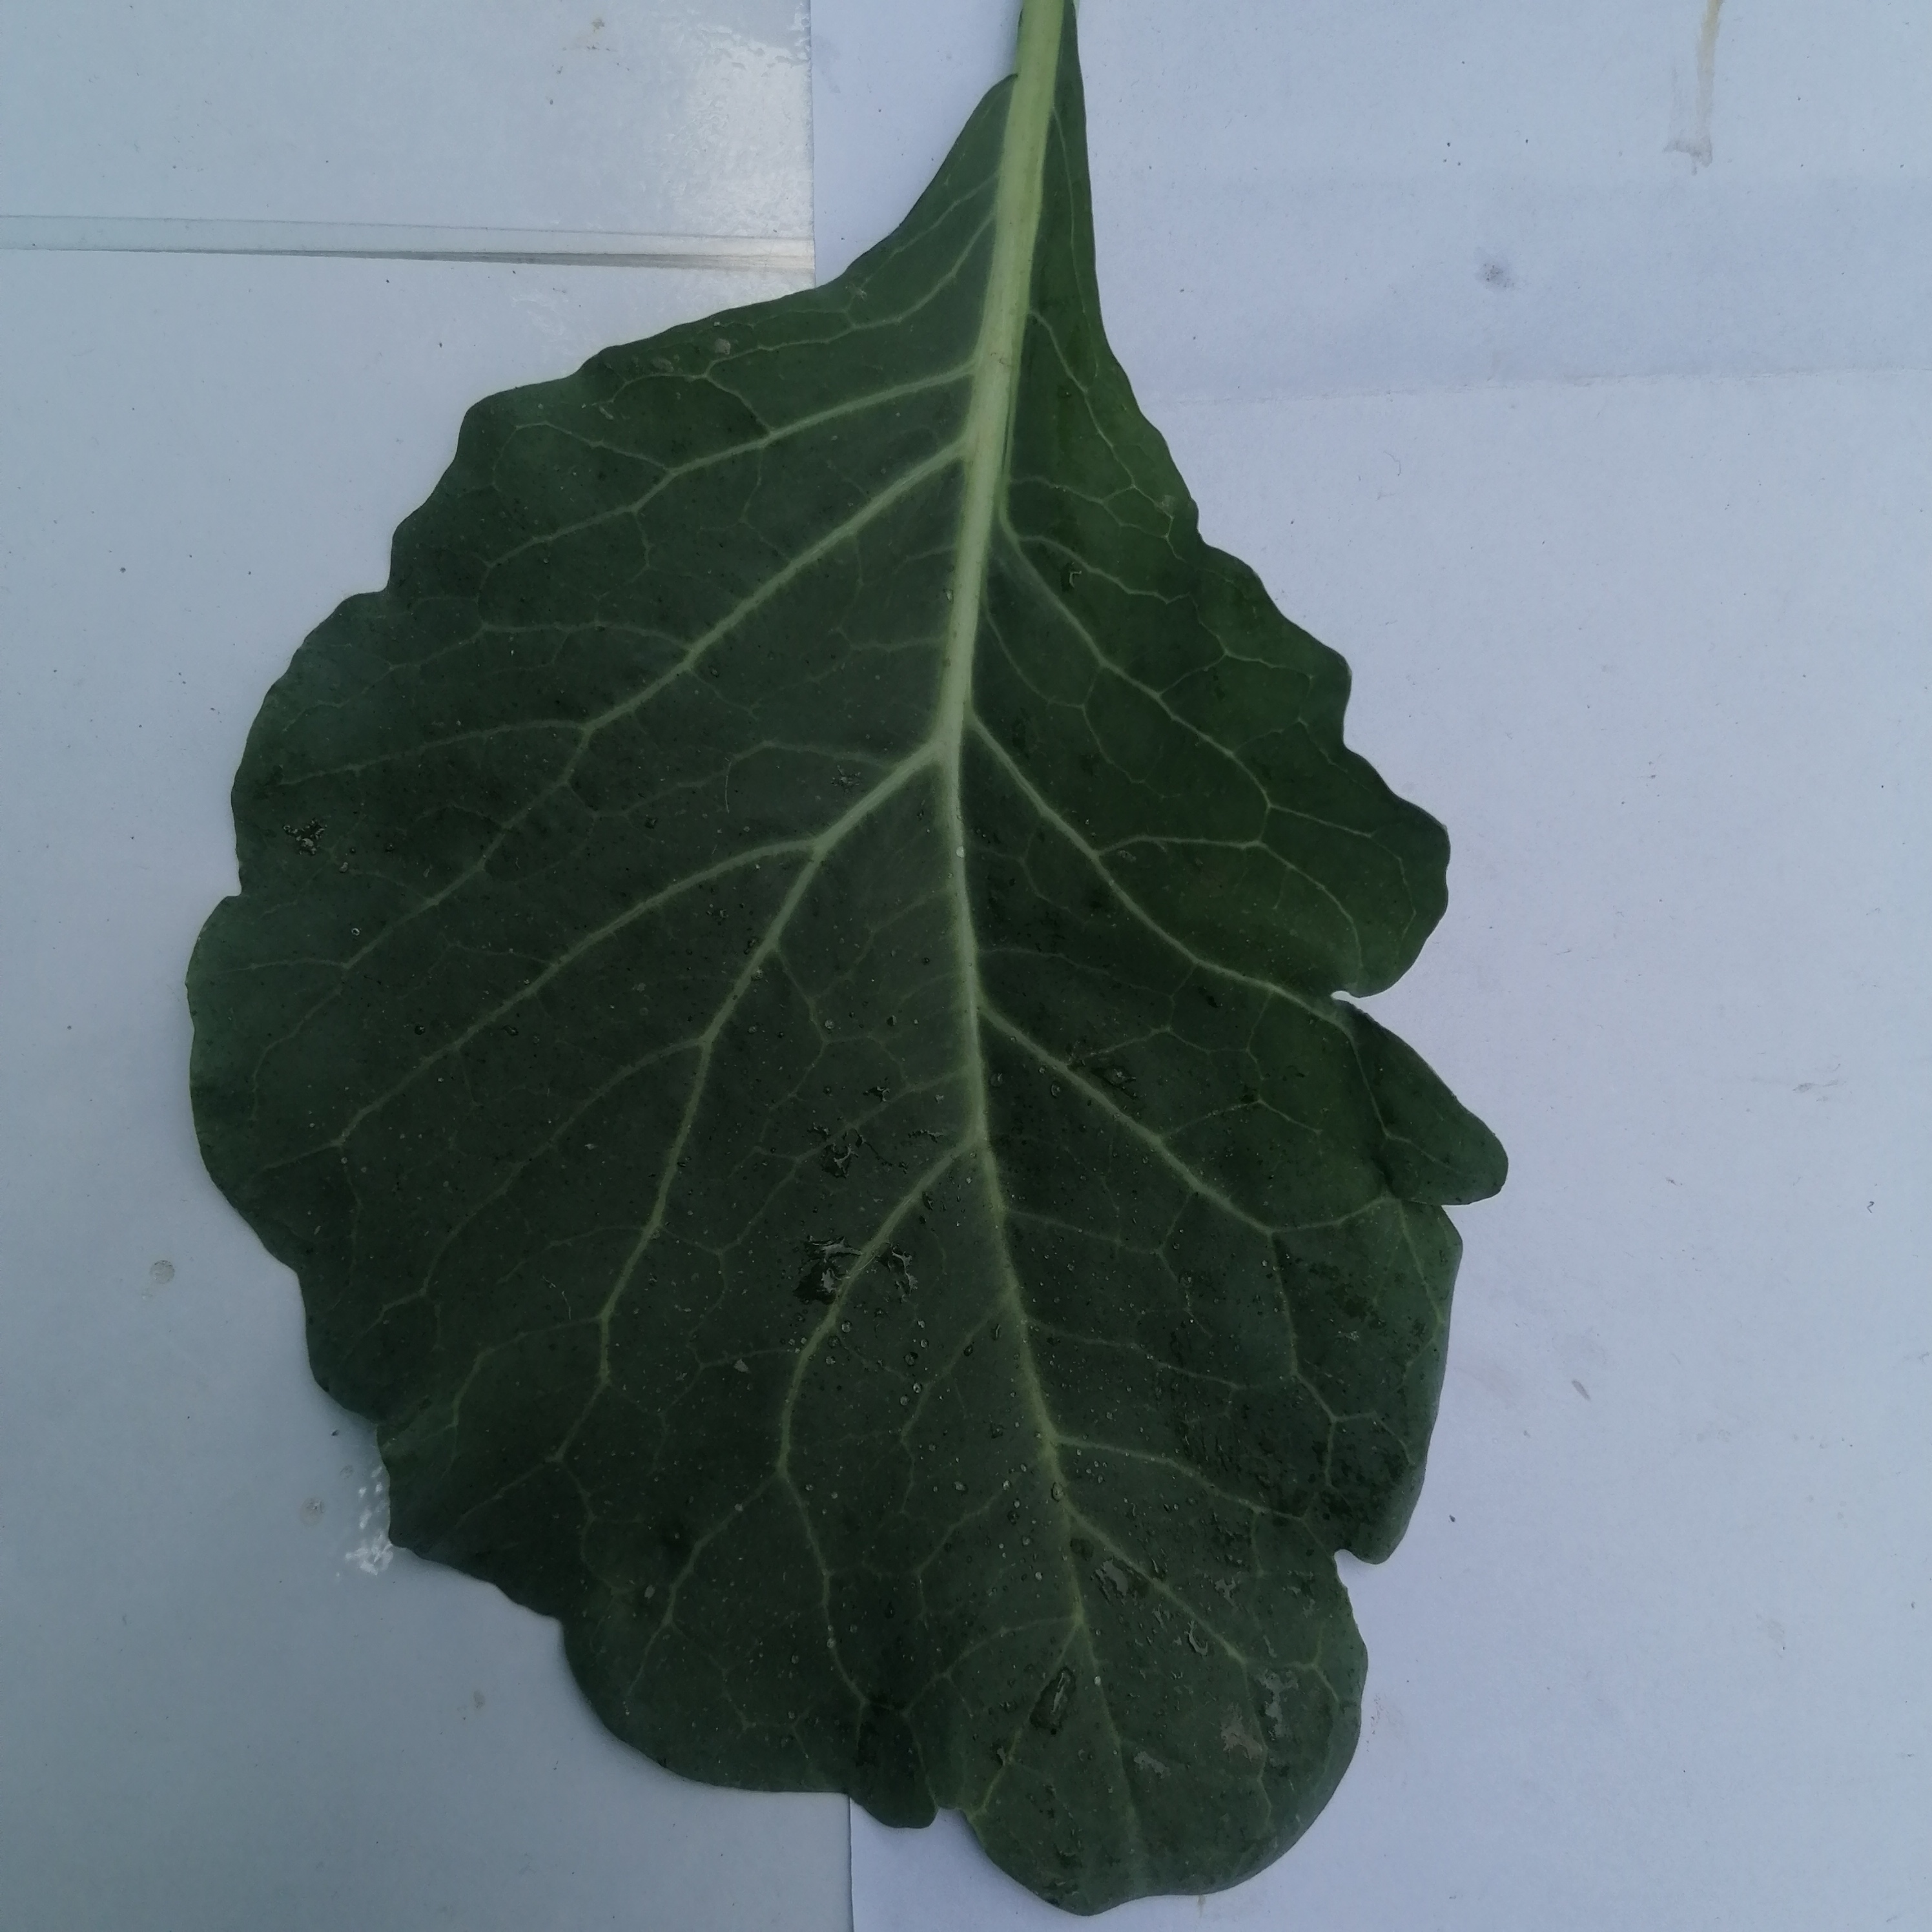
Label: Healthy